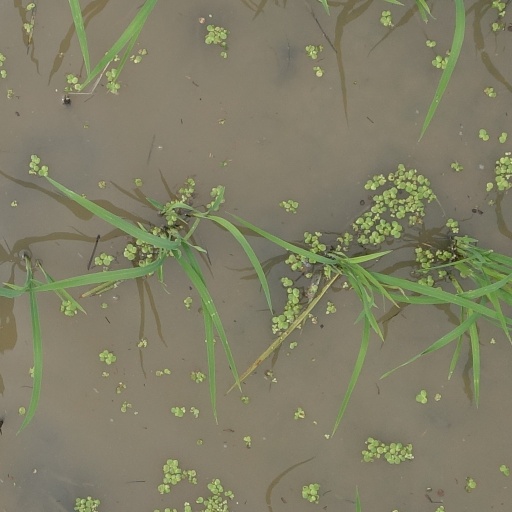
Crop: rice